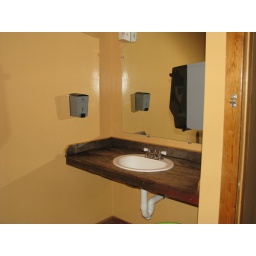
sink in bathroom